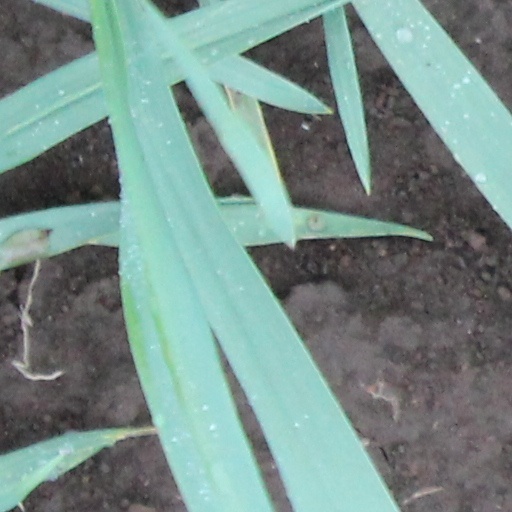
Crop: wheat